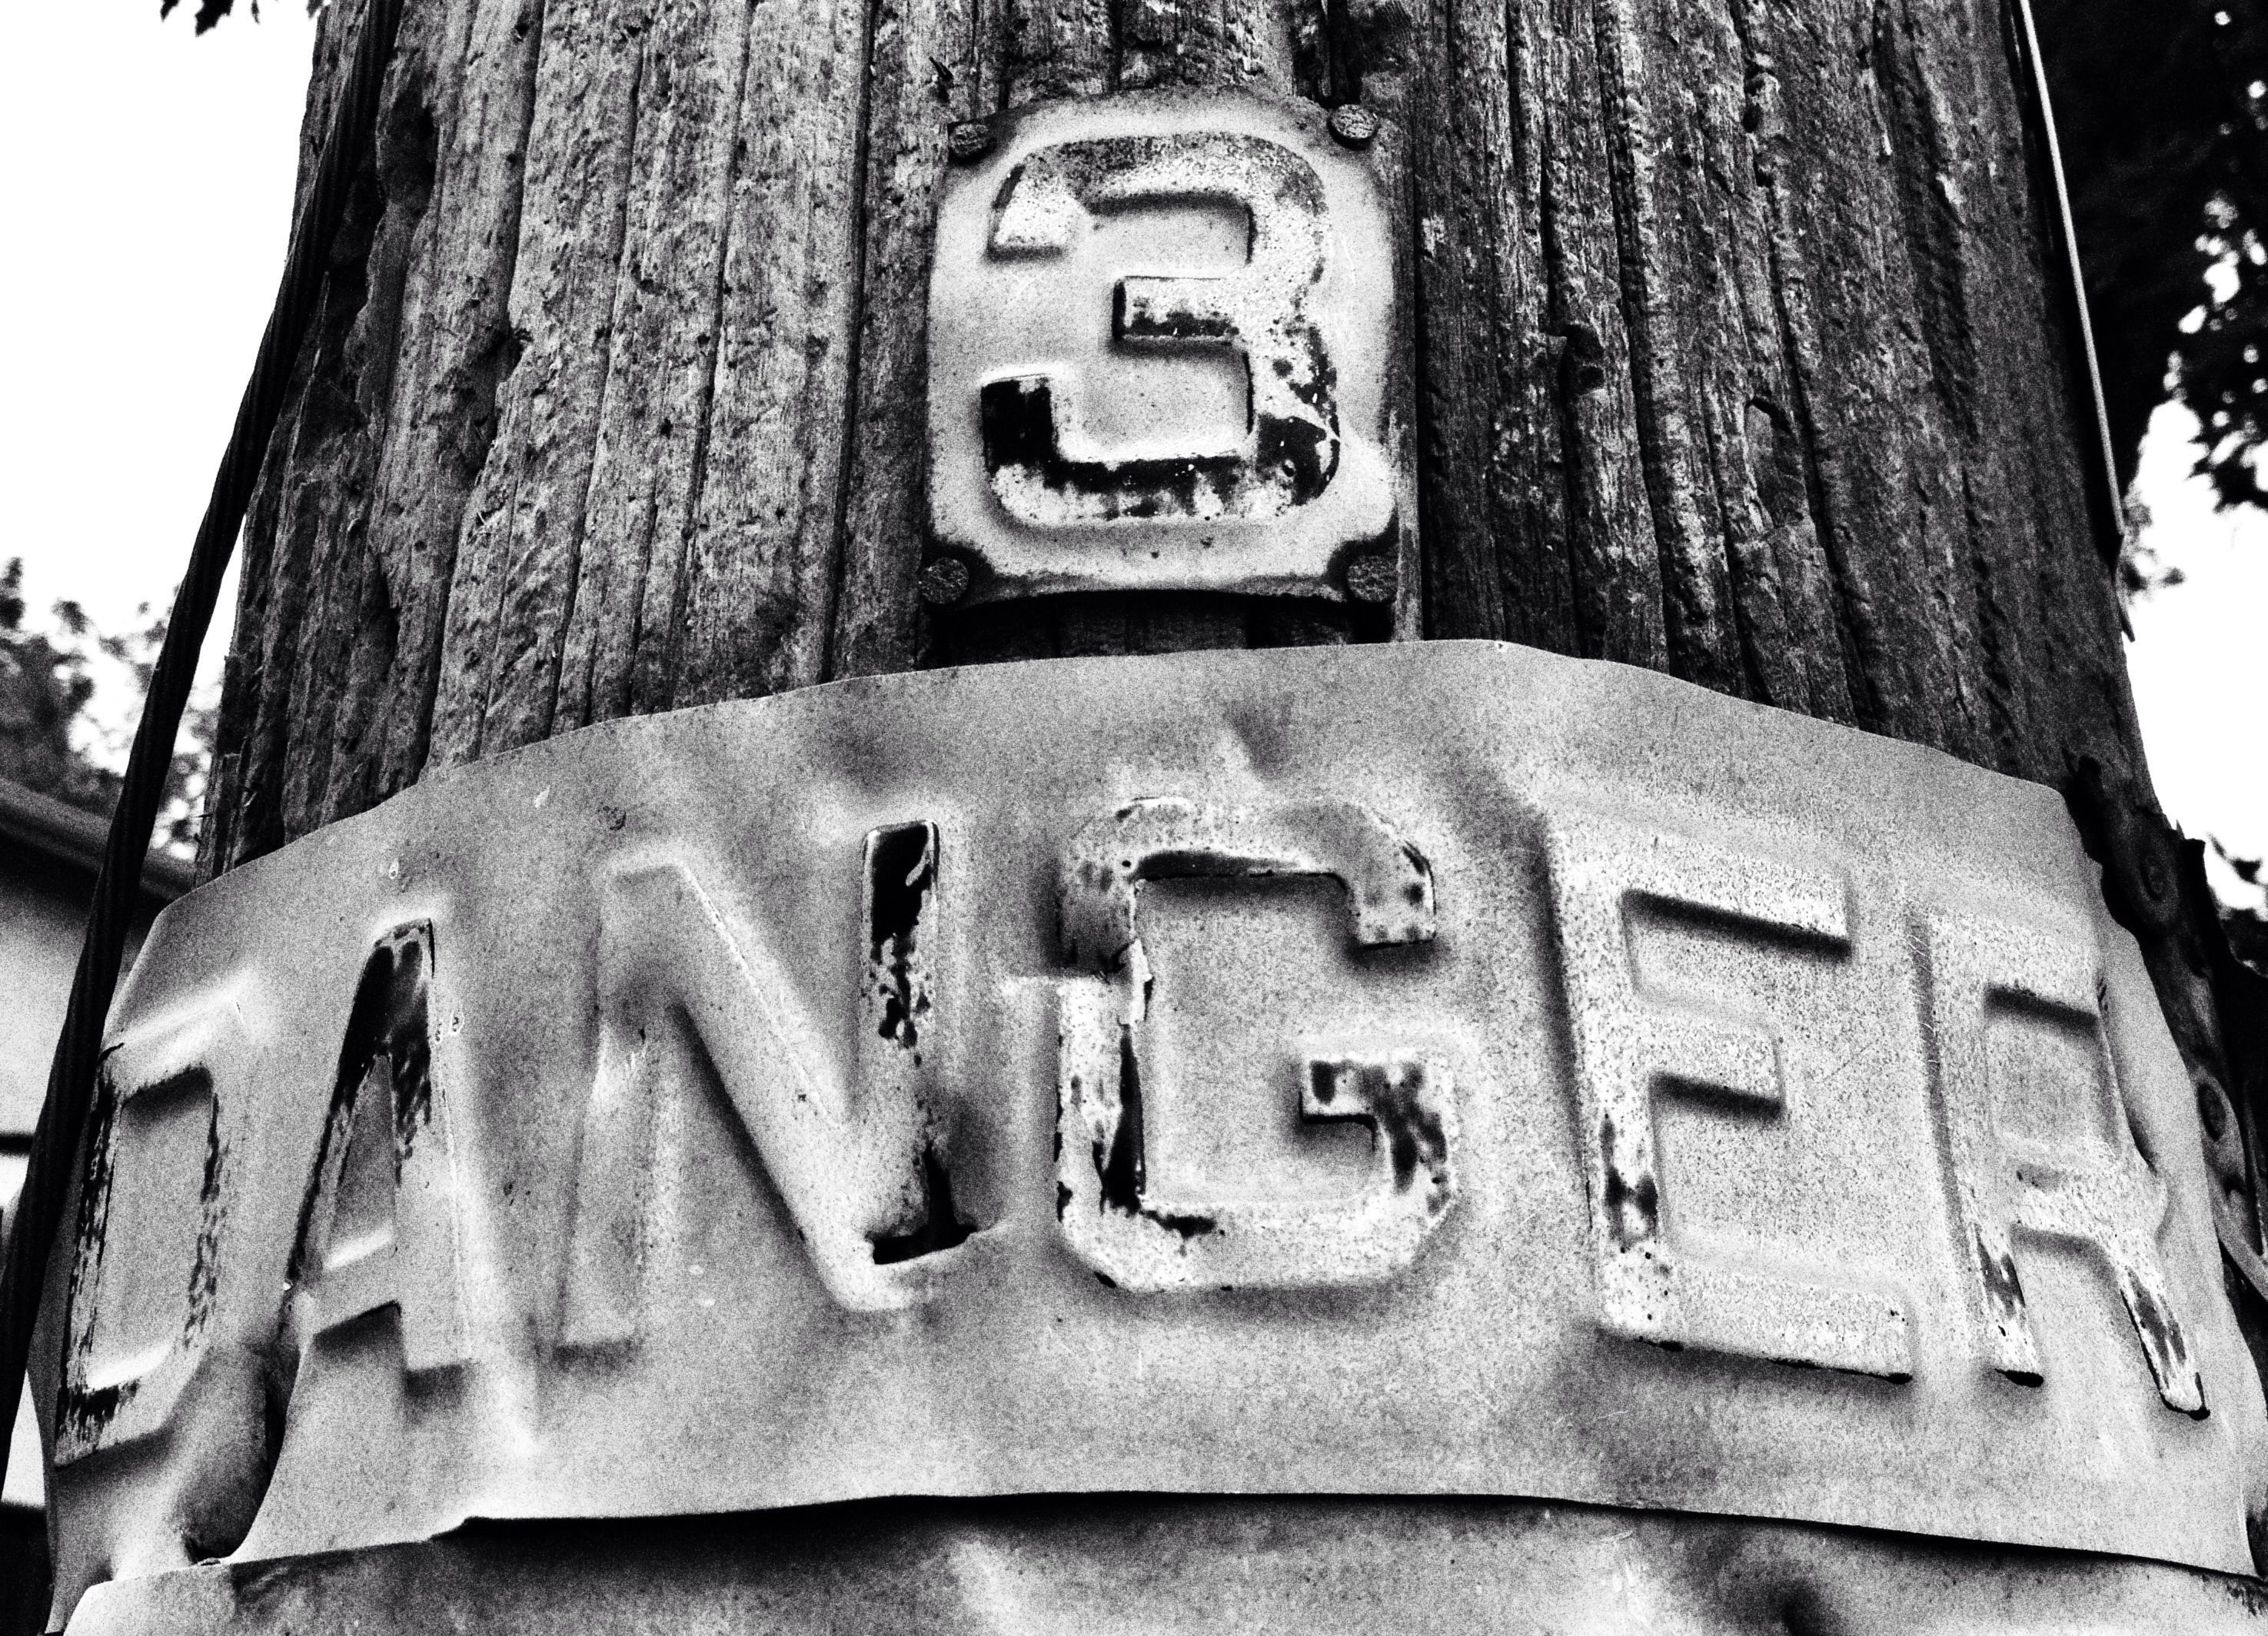
black and white, white, photography, monochrome, photograph, dailycreate, tdc254, monochrome photography